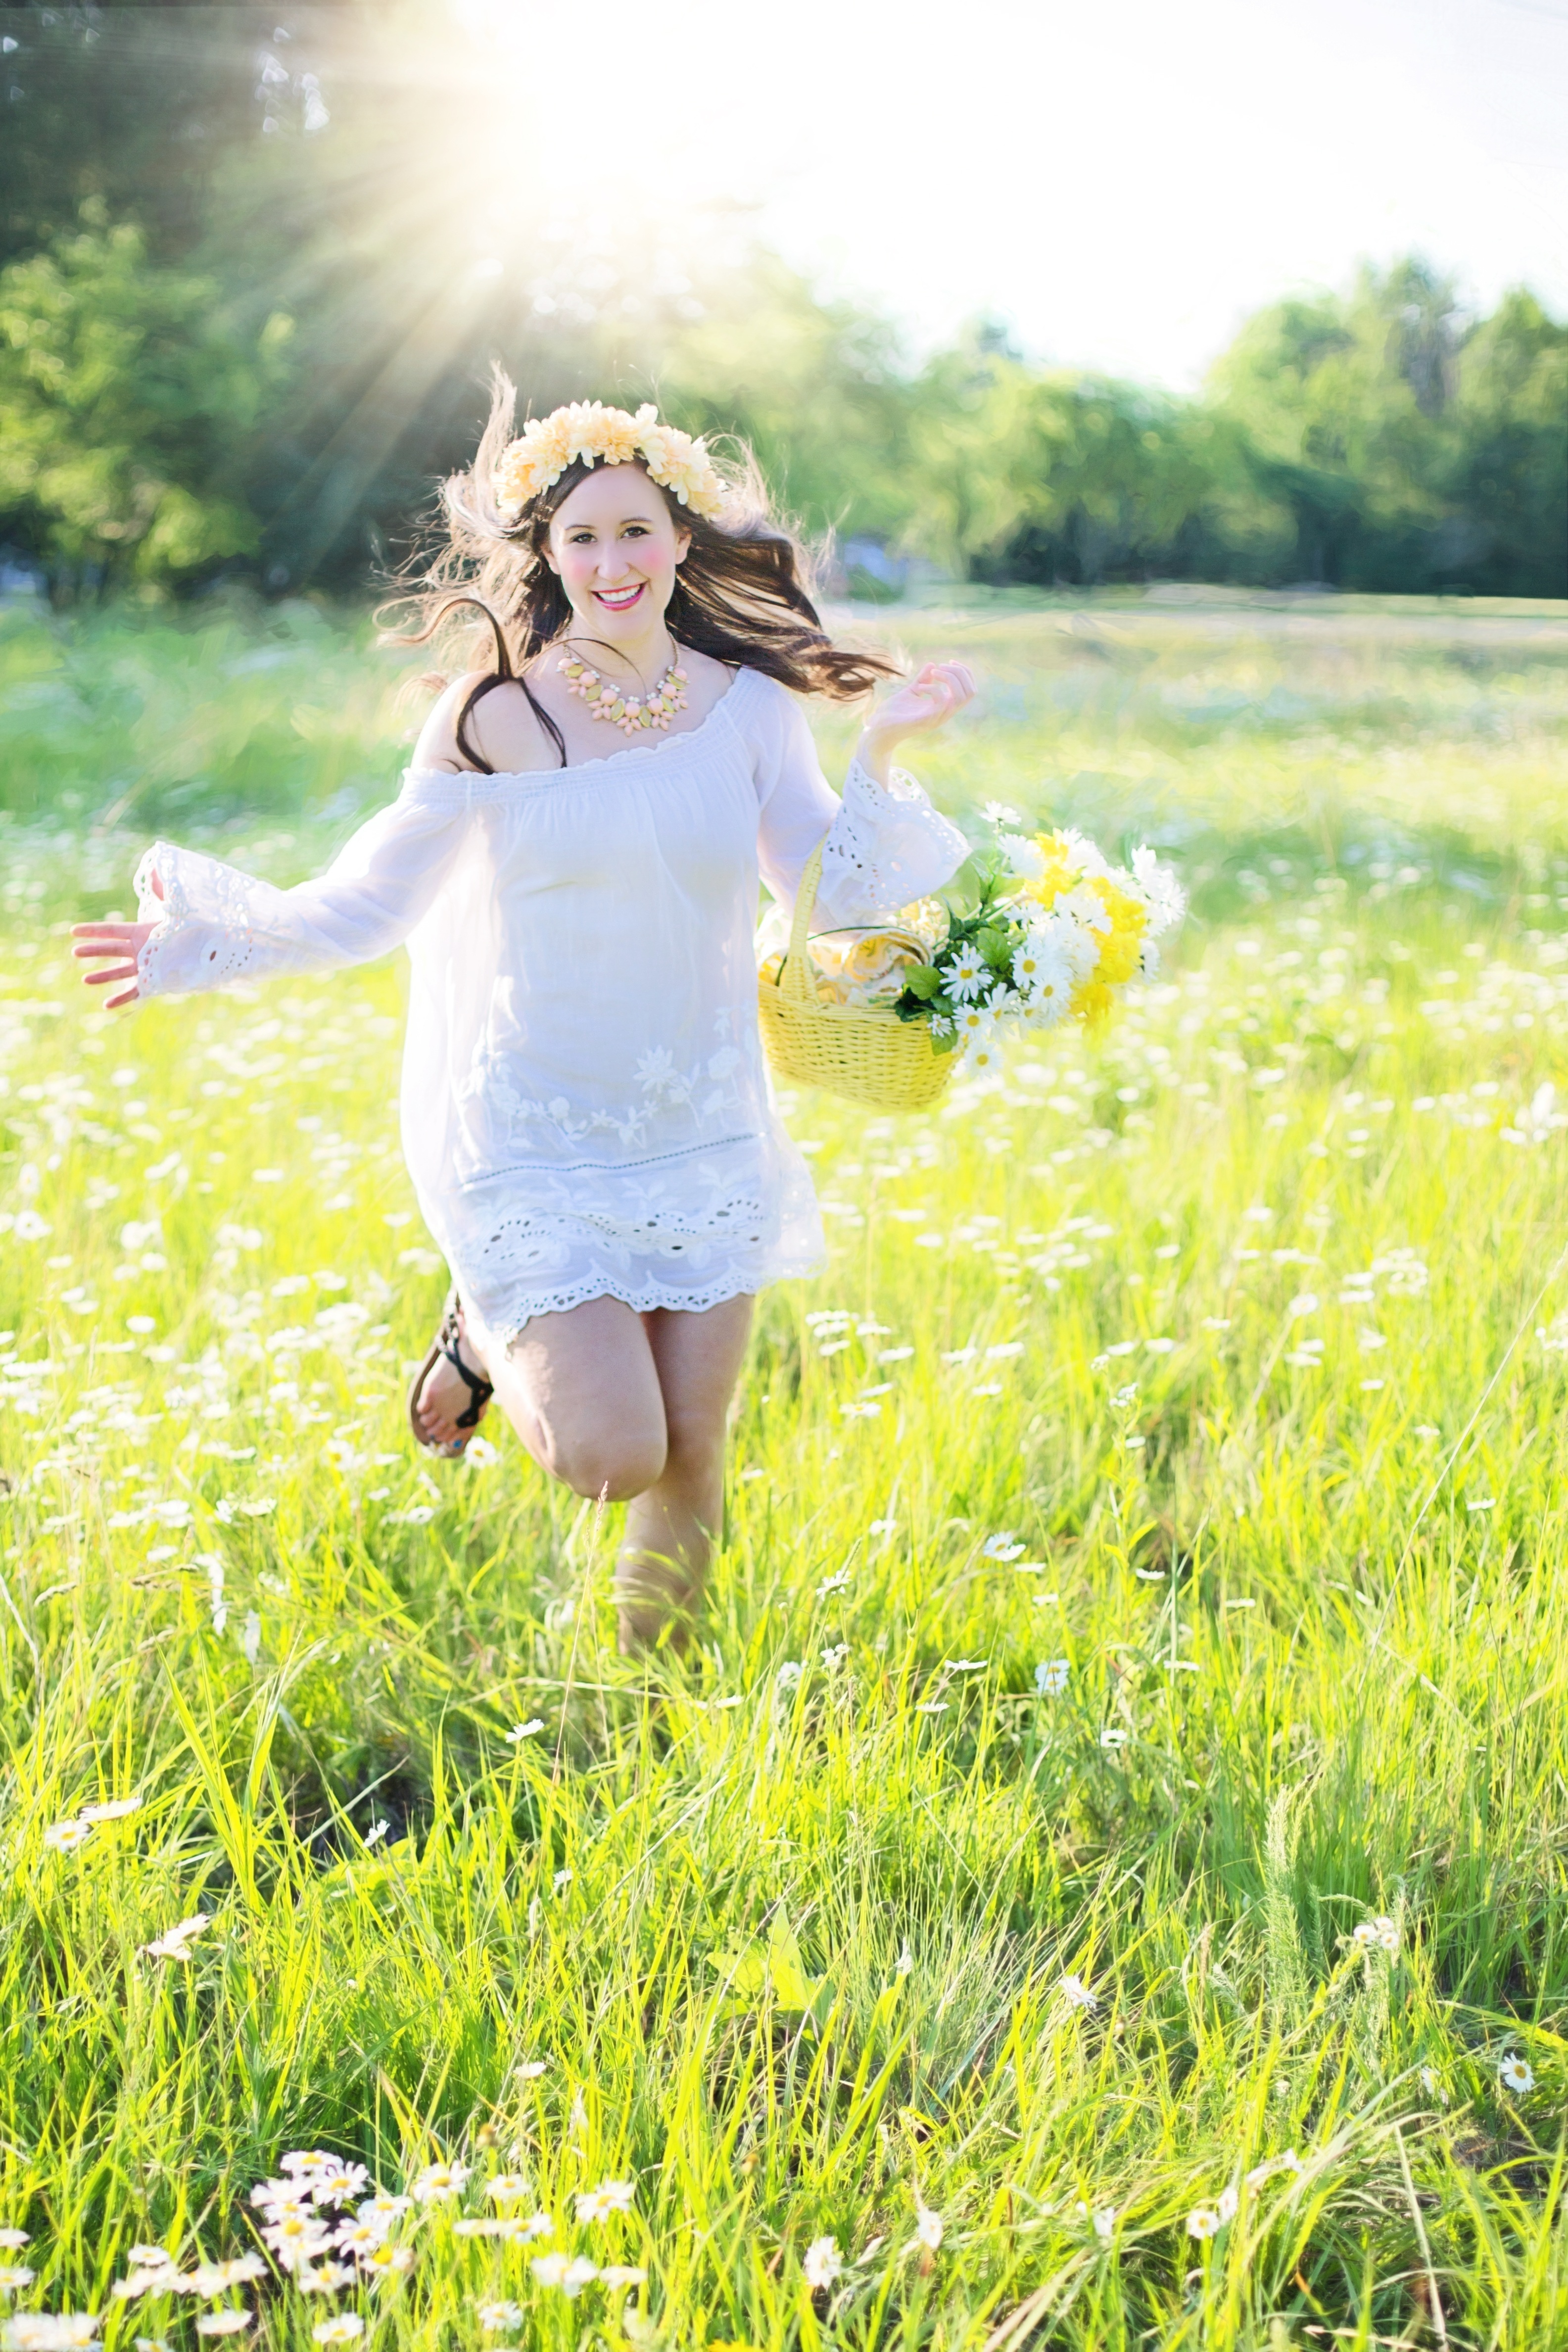
grass, woman, field, lawn, photography, meadow, sunlight, flower, running, summer, female, young, green, yellow, lifestyle, leisure, healthy, flowers, dress, happy, daisies, young woman, pretty woman, portrait photography